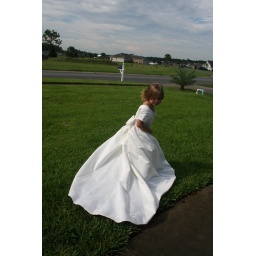
if you look at it large you can see the design in the train of the dress